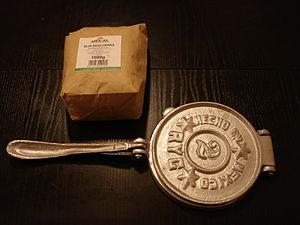
Une presse à tortillas est un ustensile de cuisine principalement utilisé au Mexique et en Amérique centrale, pour aplatir mécaniquement des boules de pâte afin de réaliser facilement des tortillas uniformes. Dans ces pays hispanophones, cet ustensile s'appelle tortilladora, prensa para tortillas, máquina para tortillas ou encore maricona.
Une tortilla est une galette préparée à base de maïs, dans la cuisine mexicaine et d'Amérique centrale, où elle est un aliment de base depuis l'Antiquité.